Rika Kihira

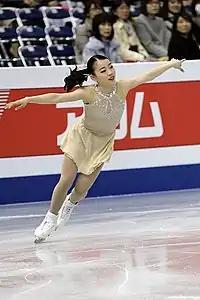
Kihira at the 2017–18 JGP Final.

Kihira was assigned JGP events in Latvia and Italy. In her first event at JGP Riga, Kihira placed sixth in the short program after stepping out of her triple flip and falling on her triple Lutz. After winning the free skate, she finished second overall behind Daria Panenkova.